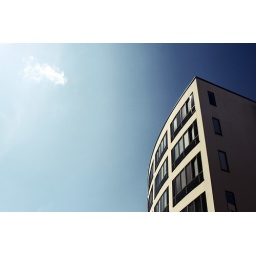
I usually pass this futuristic building when I'm walking around with a camera on the weekends.